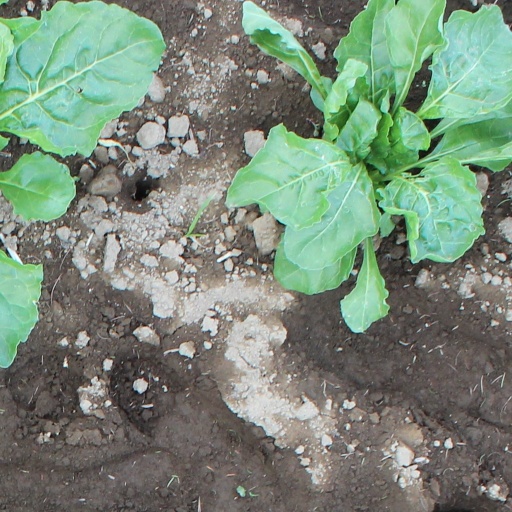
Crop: sugar beet